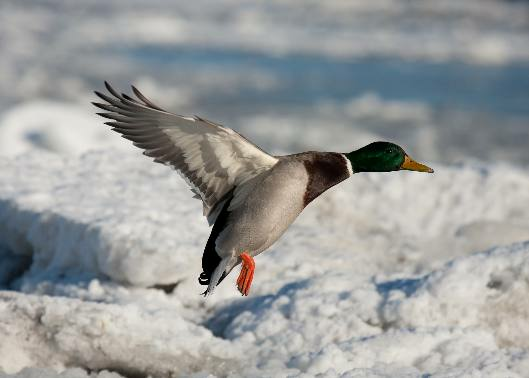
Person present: No